Black Zoo

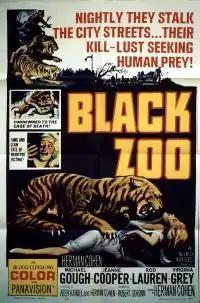
Film poster by Reynold Brown

Black Zoo (also known as Horrors of the Black Zoo) is a 1963 American horror film directed by Robert Gordon and starring Michael Gough, Jeanne Cooper, Rod Lauren, Virginia Grey, Jerome Cowan, and Elisha Cook, Jr. It was produced by Herman Cohen and written by Cohen and Aben Kandel.